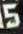
Number: 5